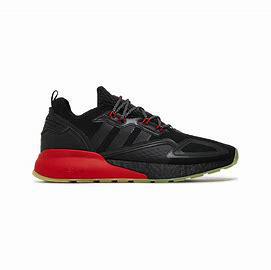
Brand: Adidas
Model: ZX 2K